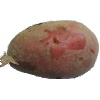
Label: red_potato